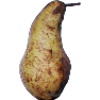
Label: pear_abate